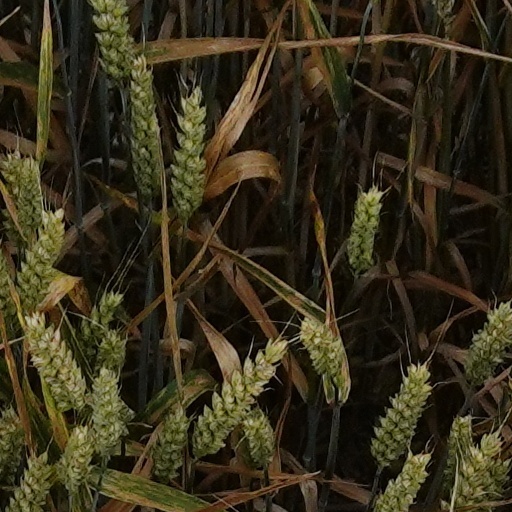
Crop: wheat